Elizabeth Pillion

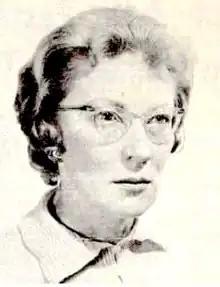
Elizabeth Pillion, from a 1962 publication of the United States Army

Mary Elizabeth Lynch Pillion (January 18, 1921 – June 8, 1990) was an American chemist with the United States Army from the late 1940s into the 1970s.